I Want to Go Home (2017 film)

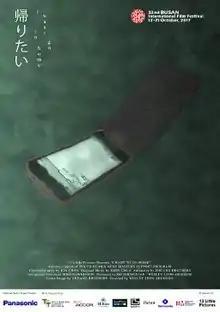

I Want to Go Home is a 2017 documentary film by filmmaker Wesley Leon Aroozoo. It made its world premiere at the 22nd Busan International Film Festival, competing for the Mecenat Award in the Wide Angle Documentary Competition, and its international premiere at the 28th Singapore International Film Festival in 2017. The documentary follows the story of Yasuo Takamatsu, a 58-year-old Japanese man whose wife was lost in the 2011 tsunami and has been diving every week around the small coastal town of Onagawa in search of her.